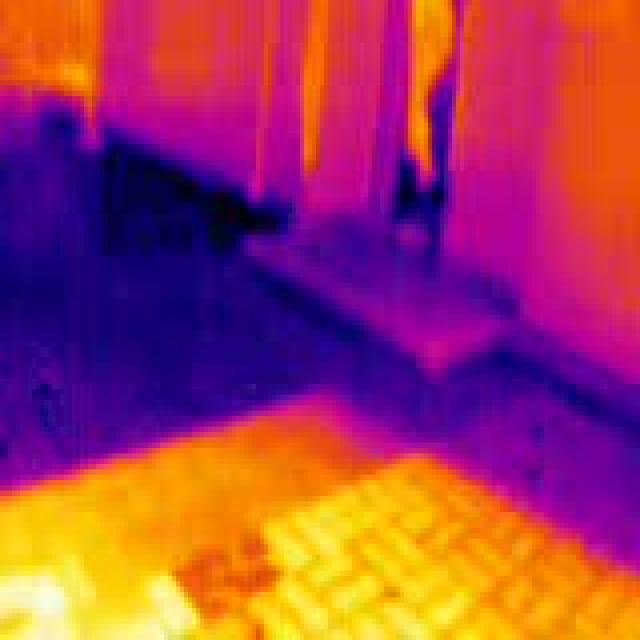
Detected objects:
label: person